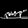
Label: Sandal